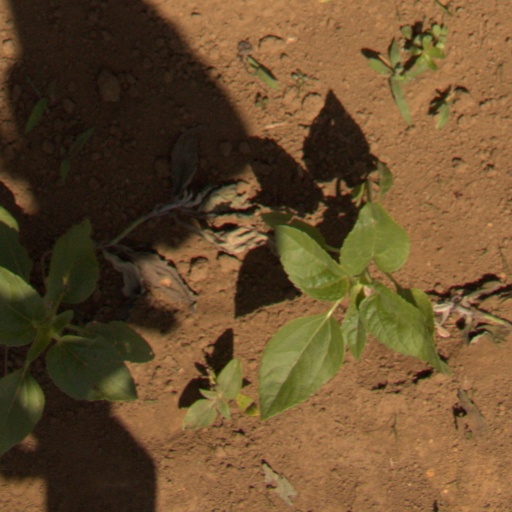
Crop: Jerusalem artichoke